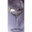
Label: cup